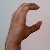
The image shows a hand gesture representing the letter 'C' in Indian Sign Language.